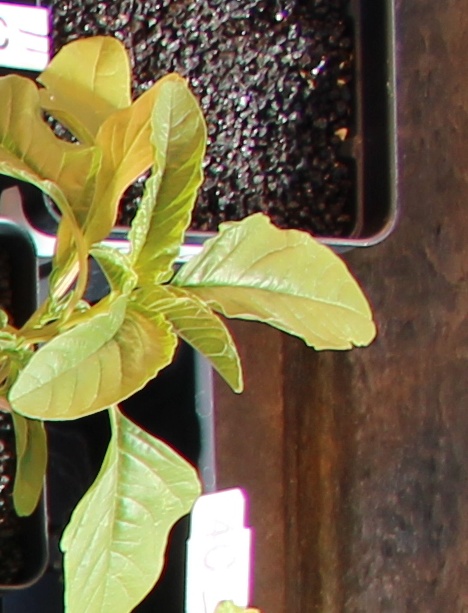
Label: Waterhemp